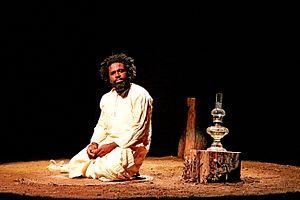
Soeuf Elbadawi dans ""Un dhikri pour nos morts"", Confluences, Paris, France, janvier 2012 (Washko Ink. / G. Bastide)"
Soeuf Elbadawi, né en 1970 à Moroni, est un acteur majeur de la scène artistique comorienne. Ancien journaliste passé au théâtre, il dirige, aujourd’hui, la compagnie de théâtre O Mcezo* Cie et le groupe de musique comorienne Mwezi WaQ., après avoir œuvré, plusieurs années, au sein de Radio France internationale à Paris.